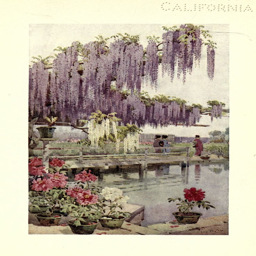
person : the flowers and gardens